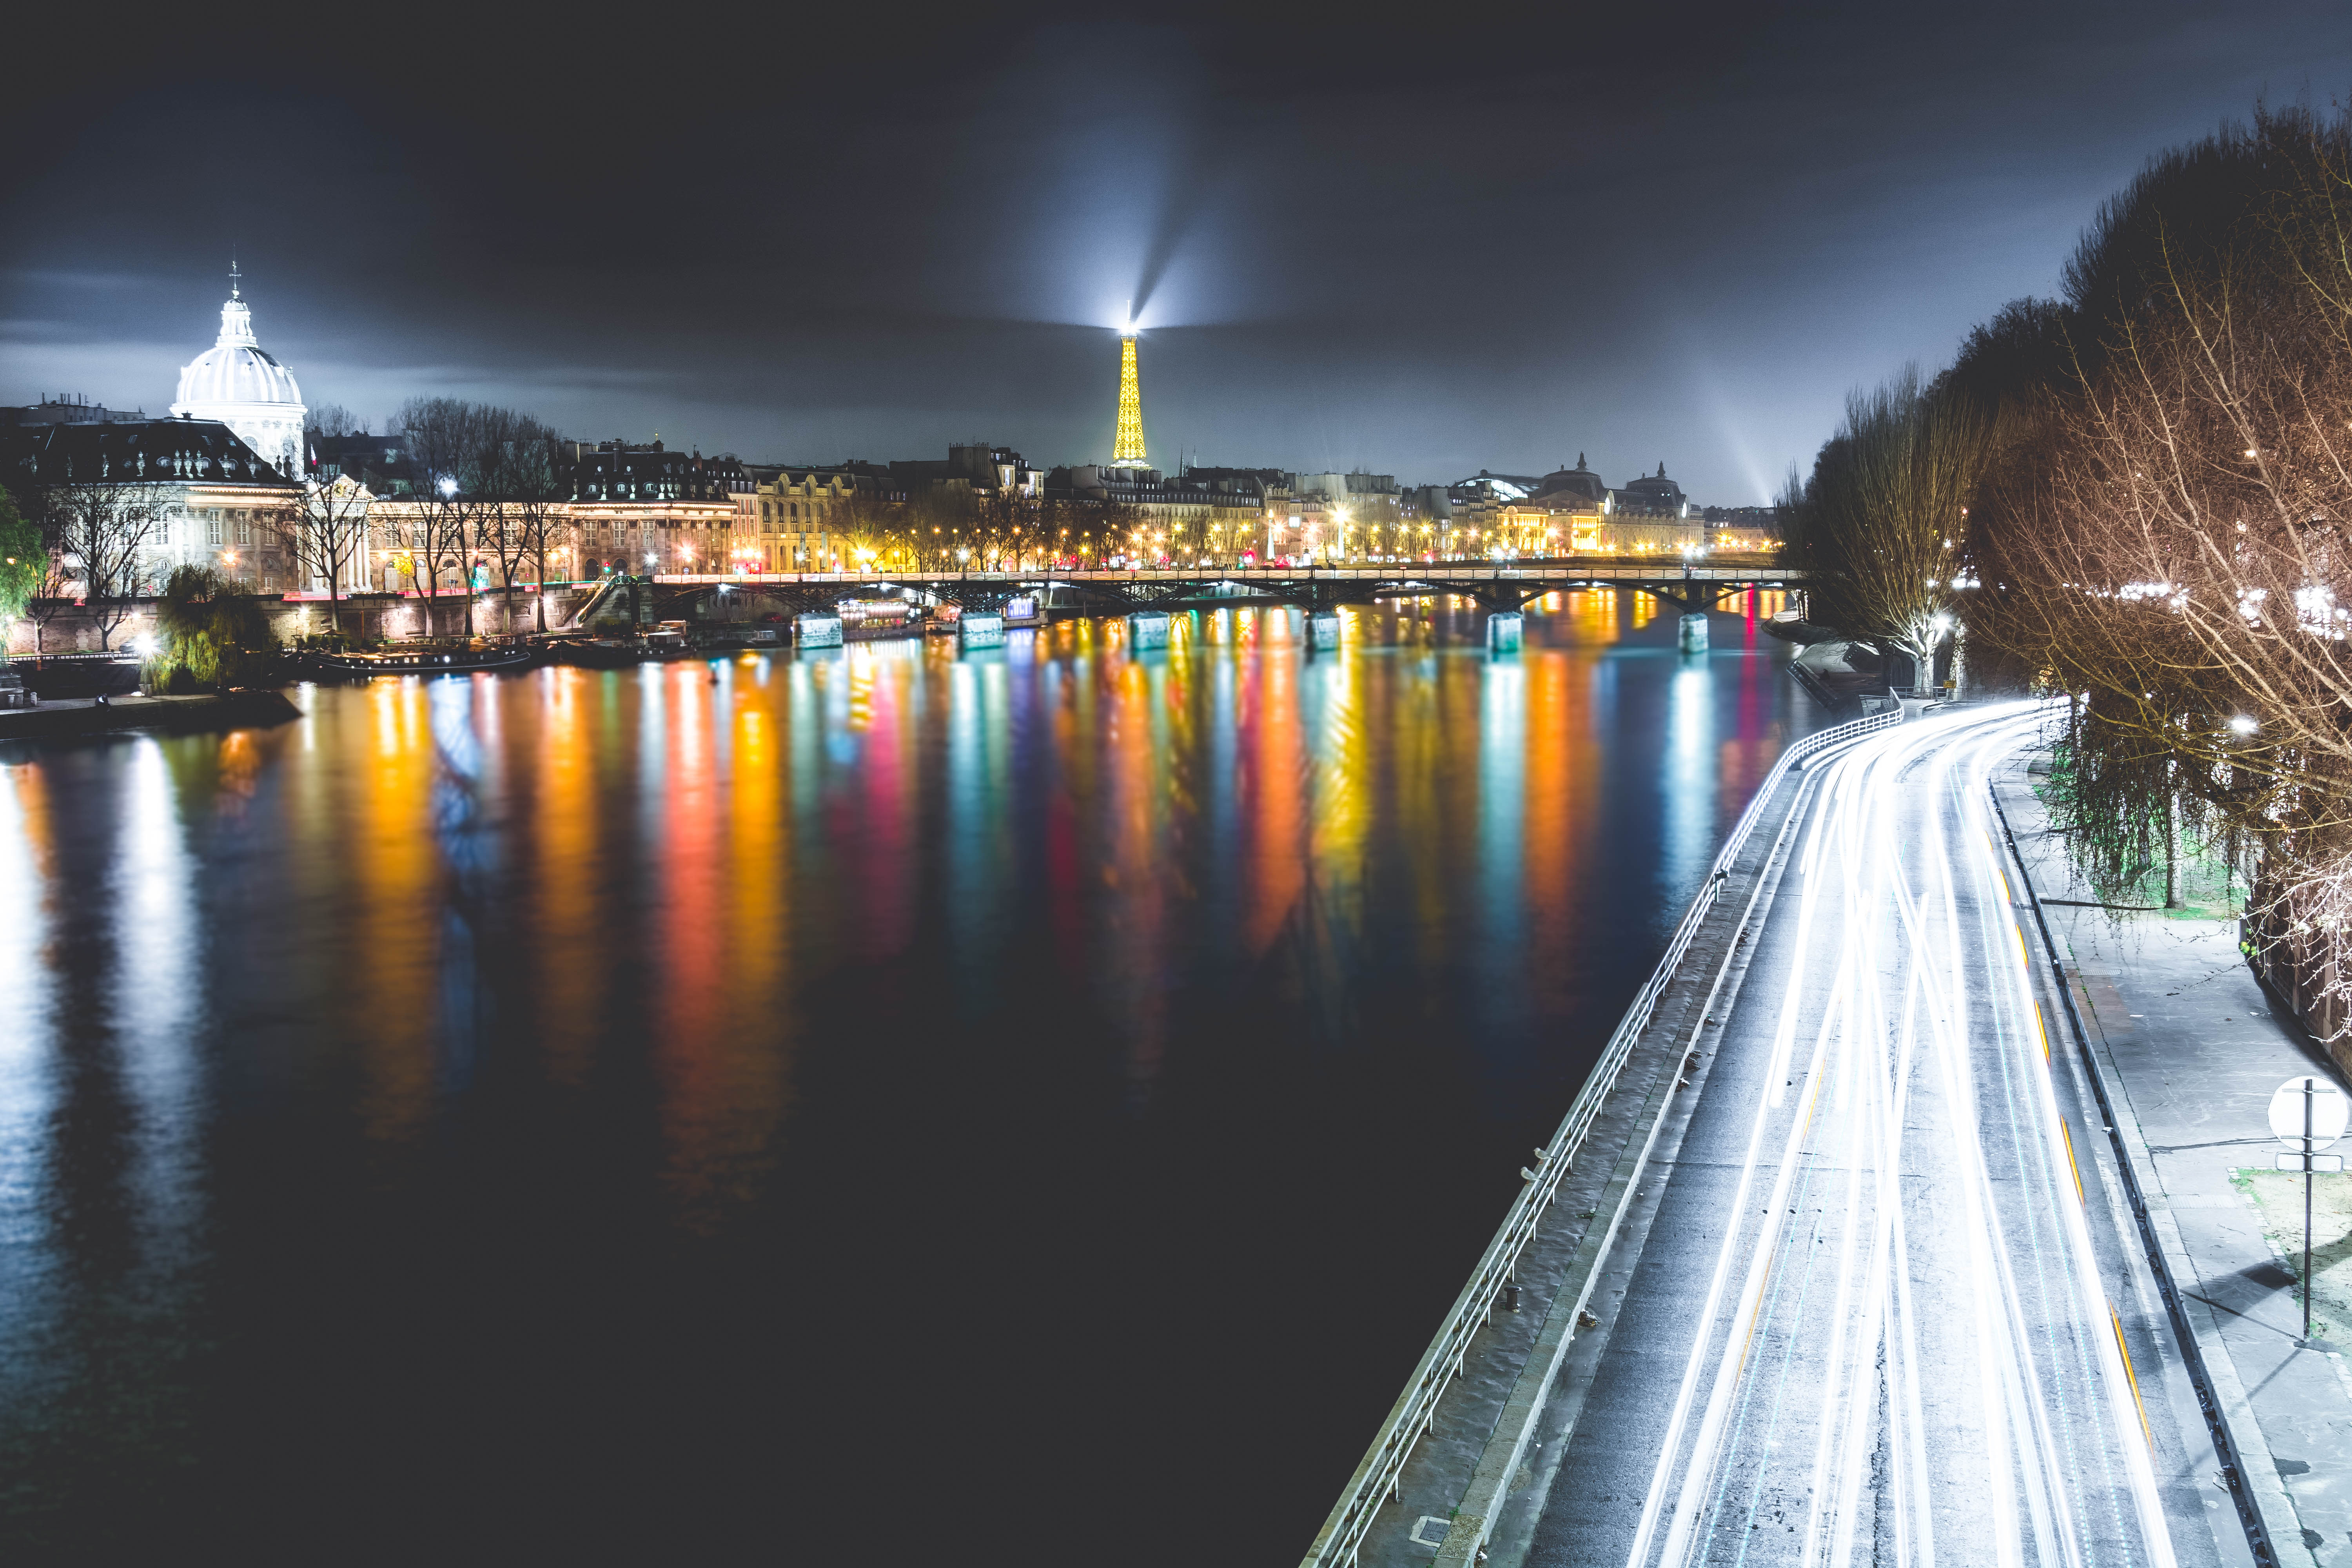
water, light, bridge, skyline, street, night, morning, city, eiffel tower, paris, skyscraper, river, cityscape, dusk, evening, reflection, colourful, landmark, colorful, light trail, long exposure, waterway, lights, nightscape, tourist destination, famous landmarks